Thurso

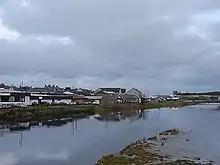
Thurso from the river

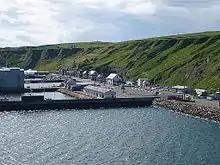
Scrabster Harbour

Thurso is the most northerly town on the British mainland, situated on the northern coastline overlooking the Orkney Islands. It is situated at the northern terminus of the A9 road, the main road linking Caithness with the south of Scotland, and is west of John o' Groats and northwest of Wick, the closest town. Thurso railway station is the most northerly location served by Britain's rail network, which links the town directly with Wick, the county town of Caithness, and with Inverness. Thurso is bordered by the parishes of Olrig and Bower to the east, Halkirk to the south, and Reay to the west, and stretches from Holborn Head and Crosskirk Bay in the west to Dunnet Head and Dunnet Bay in the east. It lies slightly further north than the Alaskan capital of Juneau, and slightly further south than the Swedish capital of Stockholm.